Strike/Flight numerals

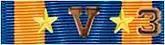
Air Medal ribbon bar with two gold 5/16 inch stars, Combat "V", and Strike/Flight Numeral 3

A Strike/Flight Numeral is a Department of the Navy device that may be awarded for wear on the Air Medal to individuals serving in any capacity in the United States Armed Forces. A Strike/Flight Award is awarded to individuals for meritorious achievement while participating in sustained aerial flight operations, under flight orders. Strike/Flight Numerals are bronze Arabic numerals 5/16 inch in height and are worn to denote the total number of Strike/Flight awards